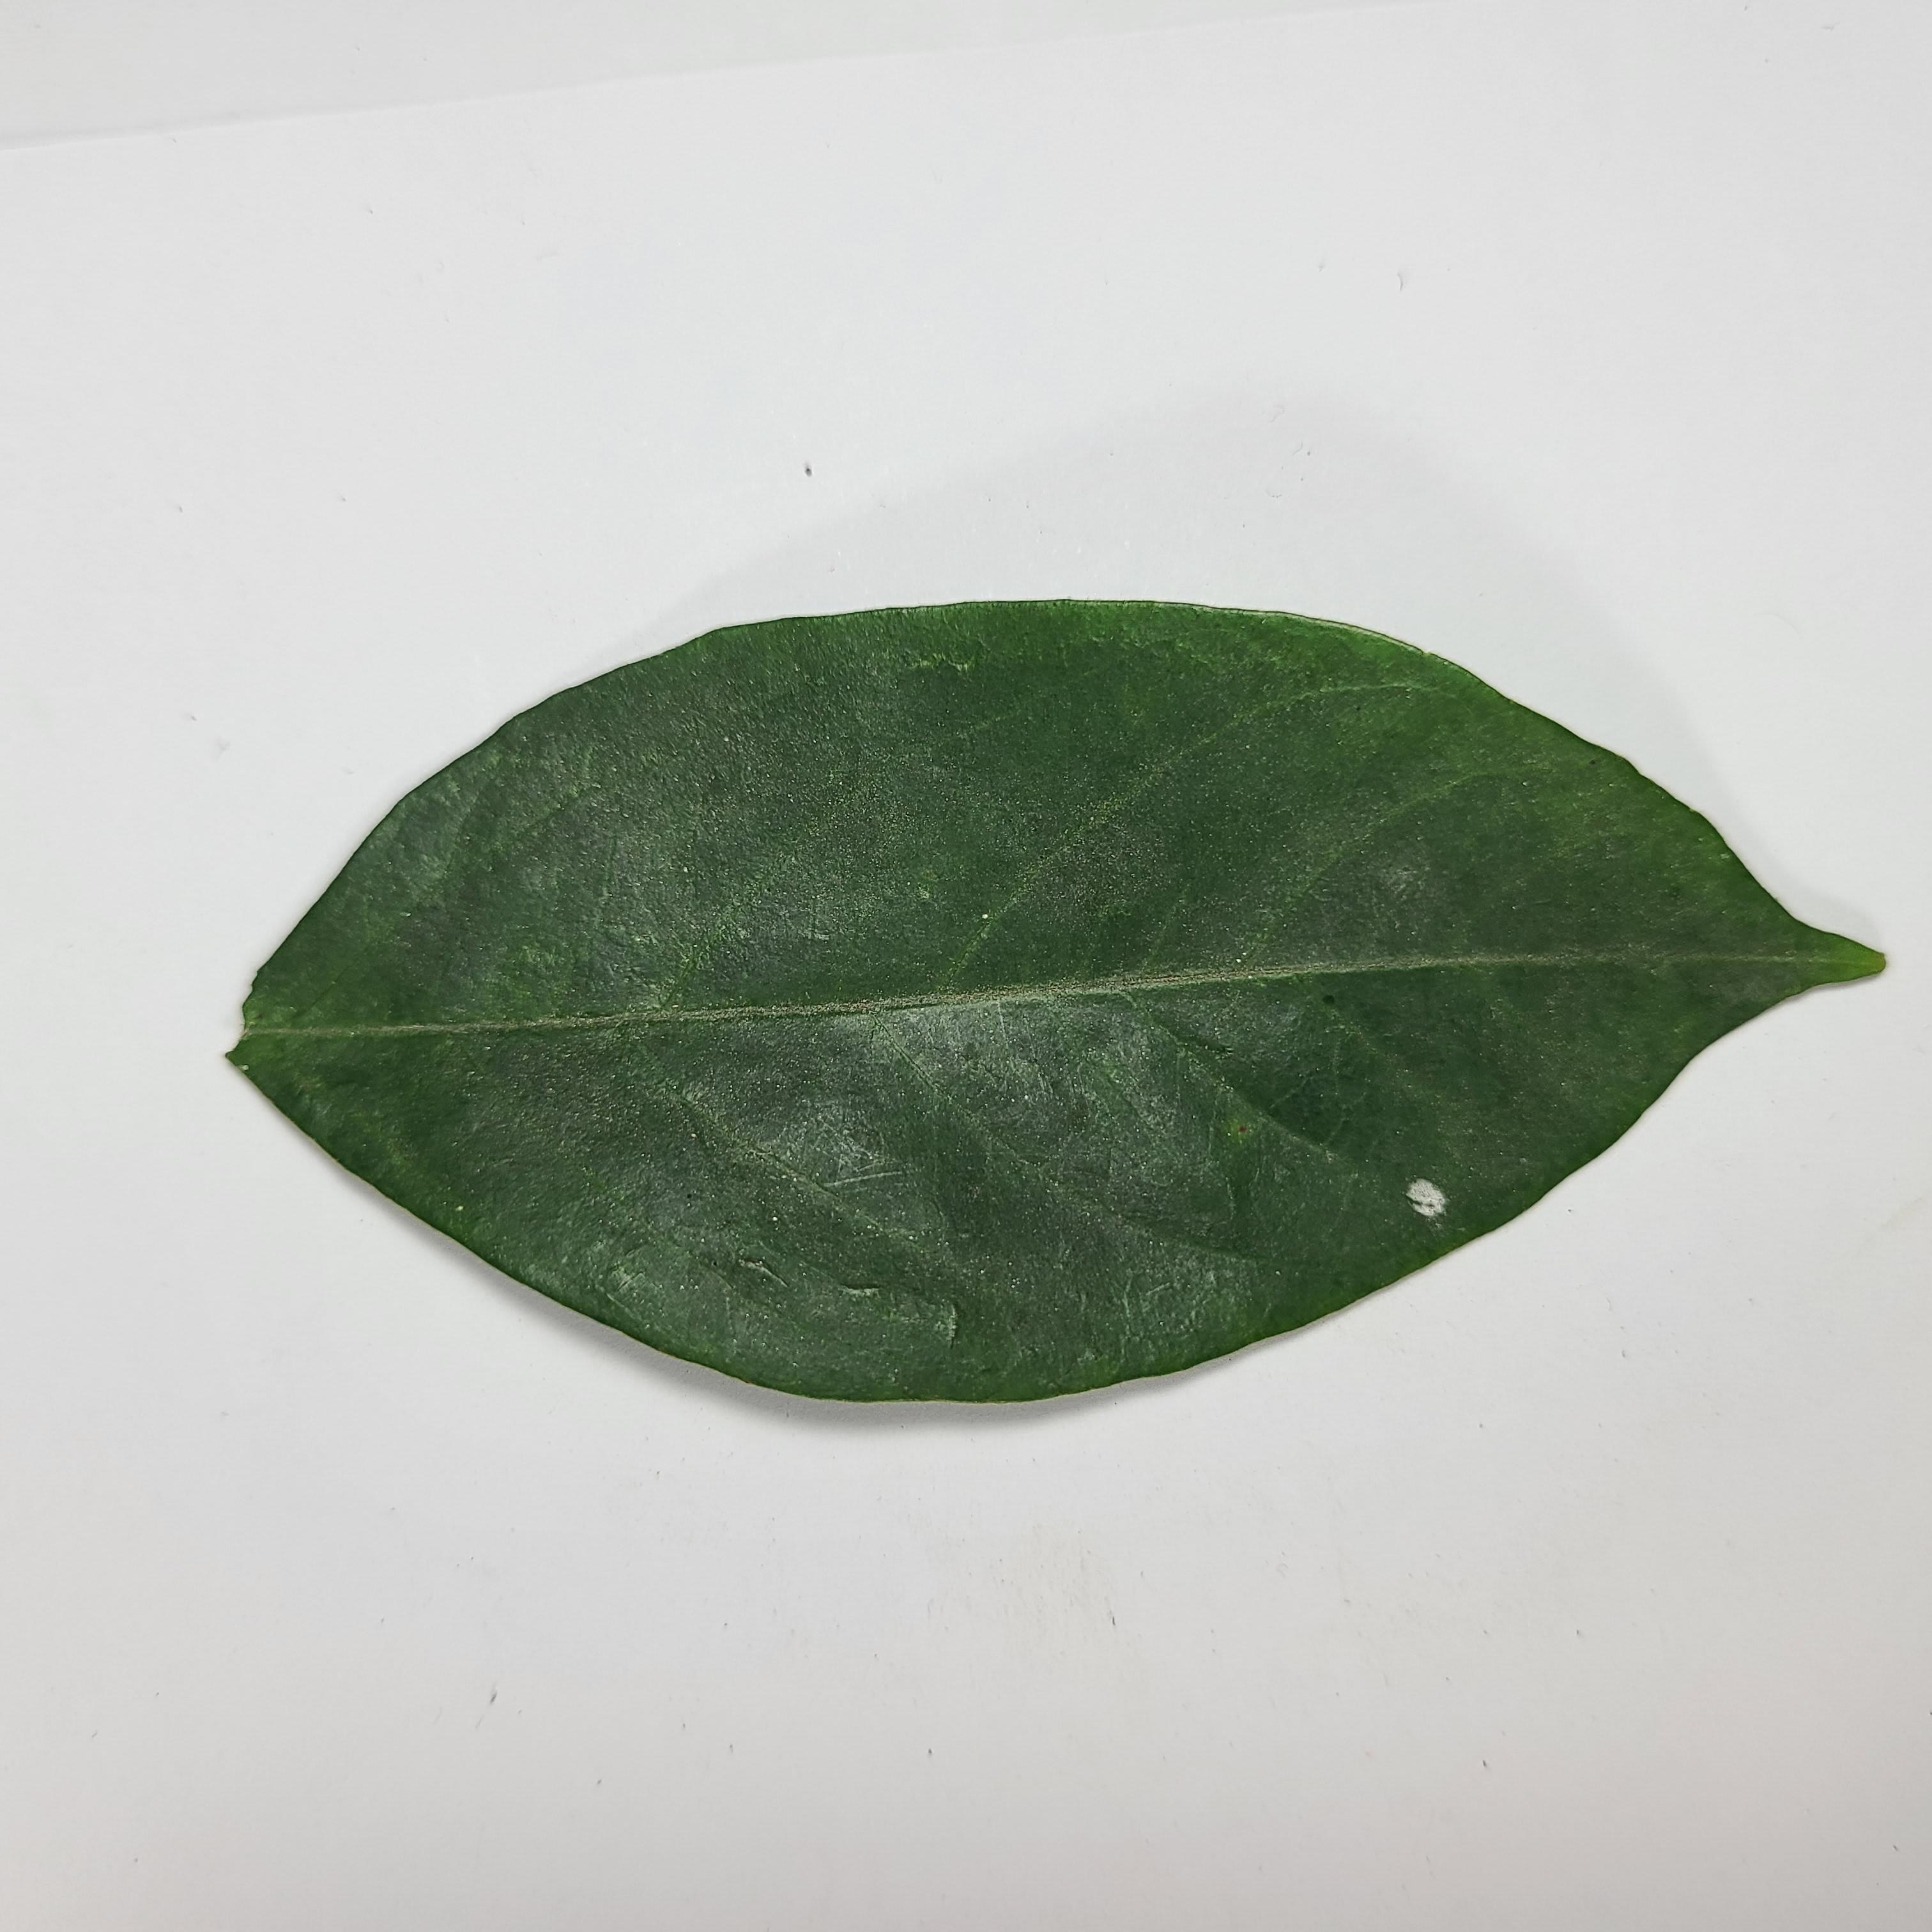
Label: Healthy Leaves